Werkbund Exhibition (1914)

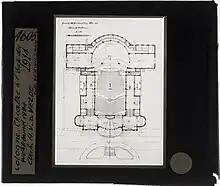
Werkbund Theater (1914) Floor Plan

The theater housed many contributions from German artists, including the fountain in front of theater, sculpted by Georg Kolbe. The sculpture in the middle of the fountain was a human form standing on one leg in a bath of water, centered in the front of the entrance to the building.